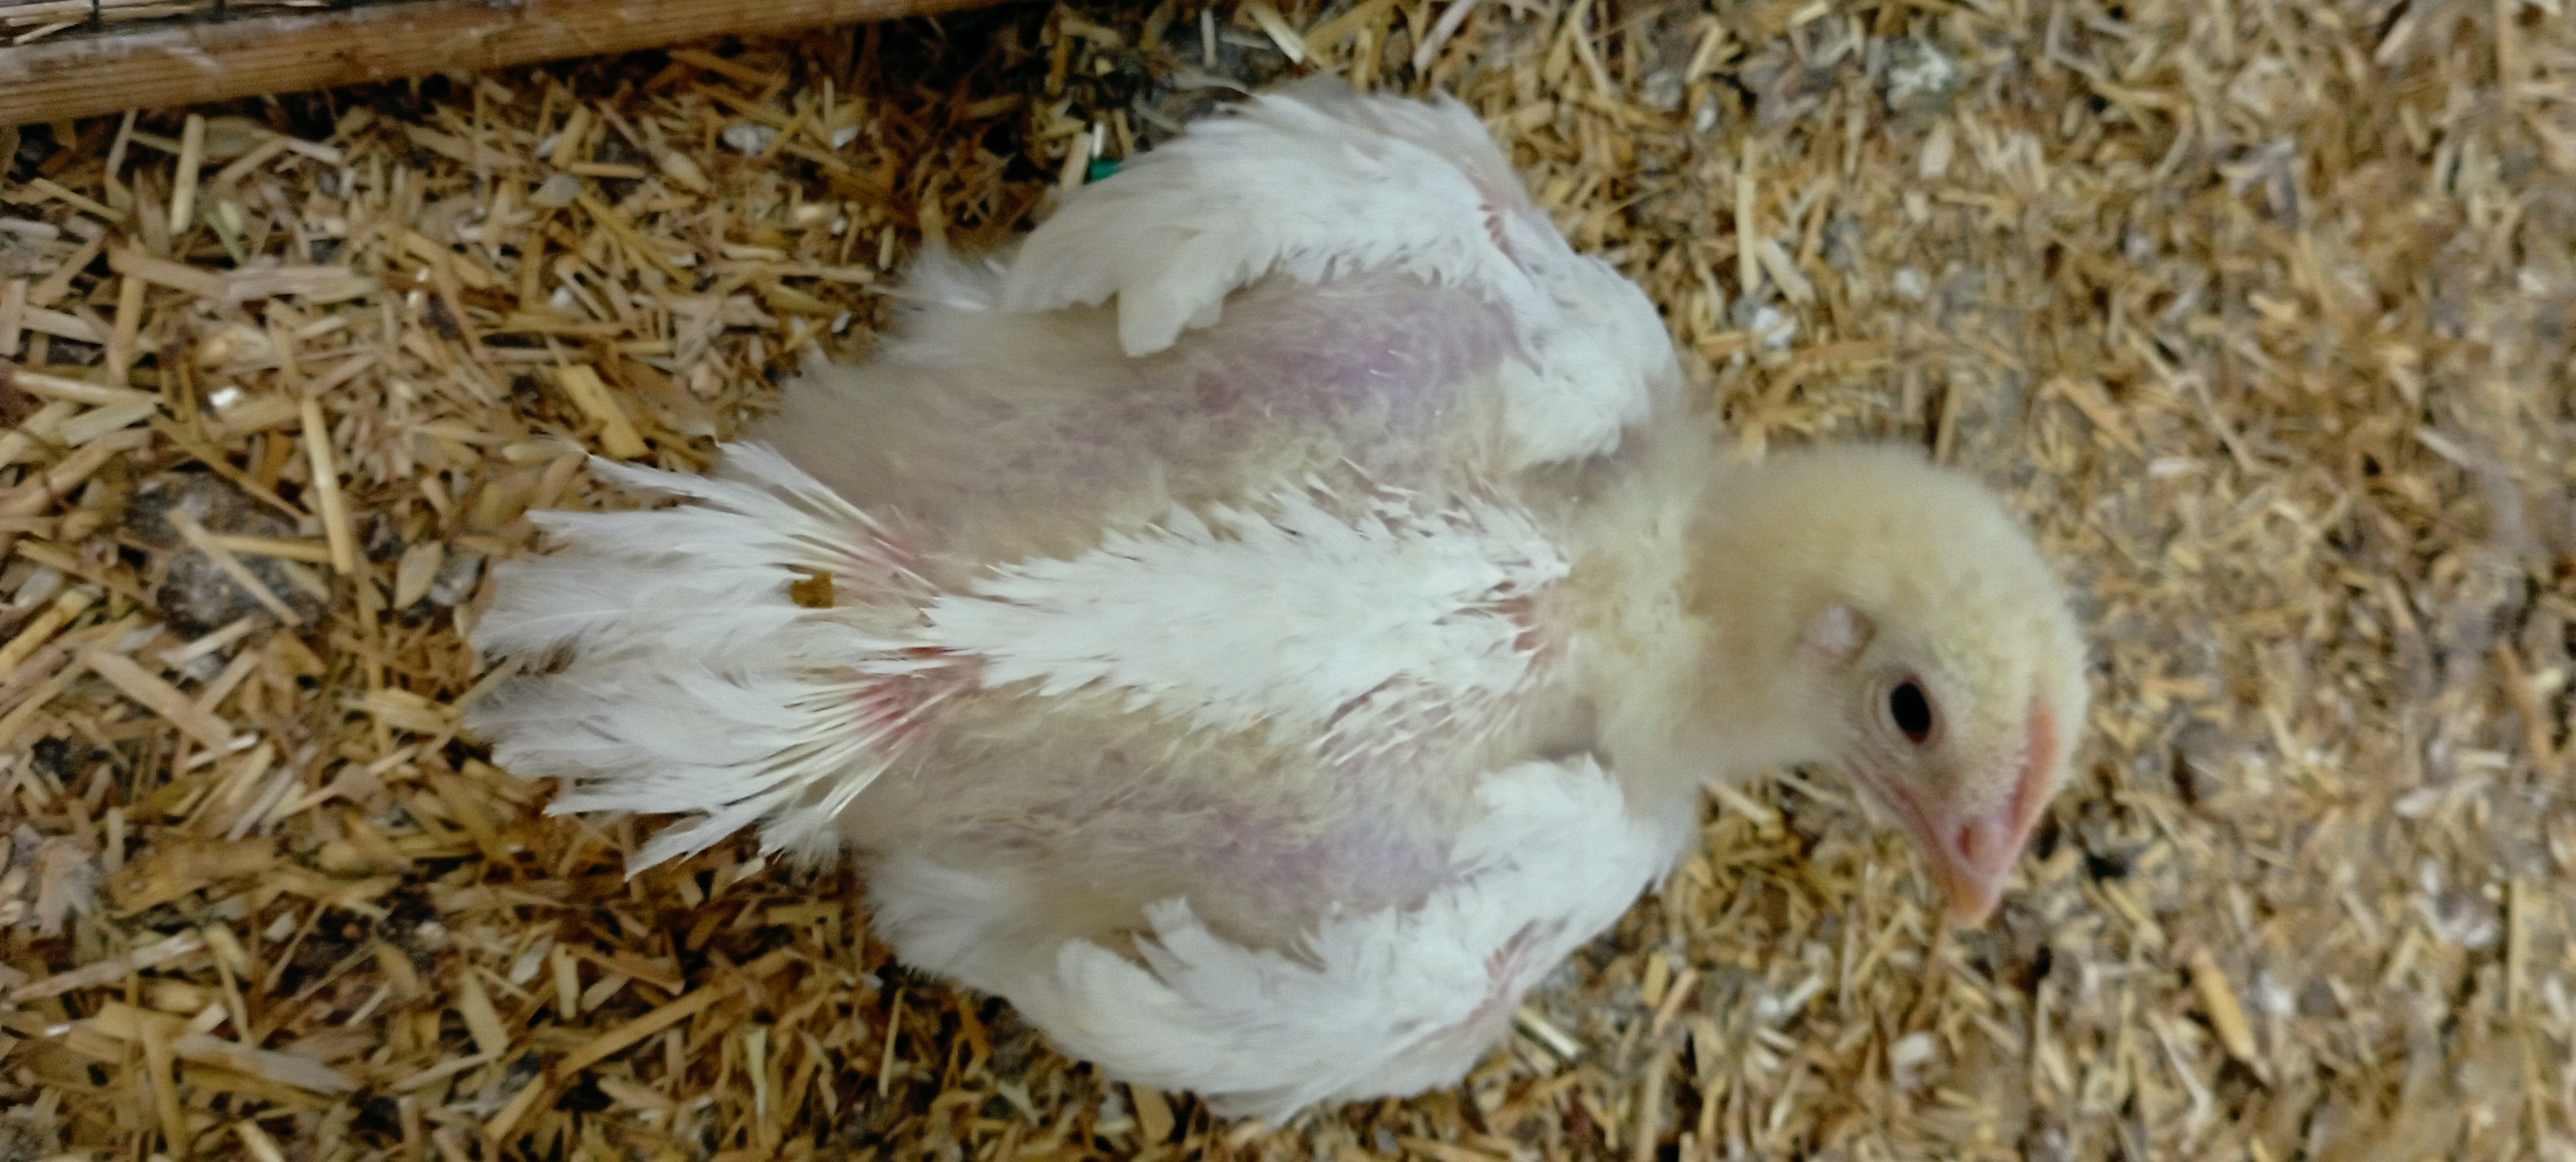
Weight: 718 g